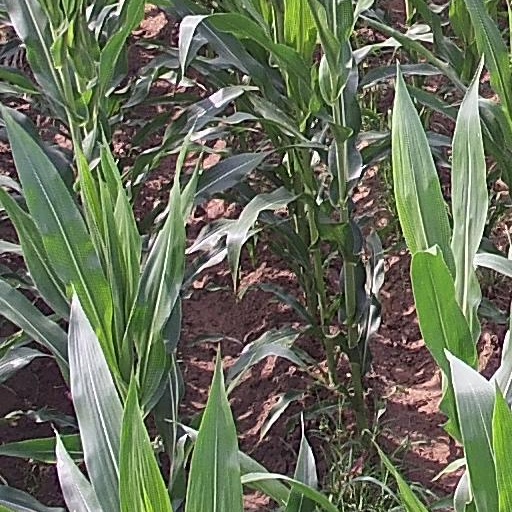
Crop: maize; corn